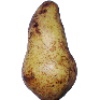
Label: pear_abate